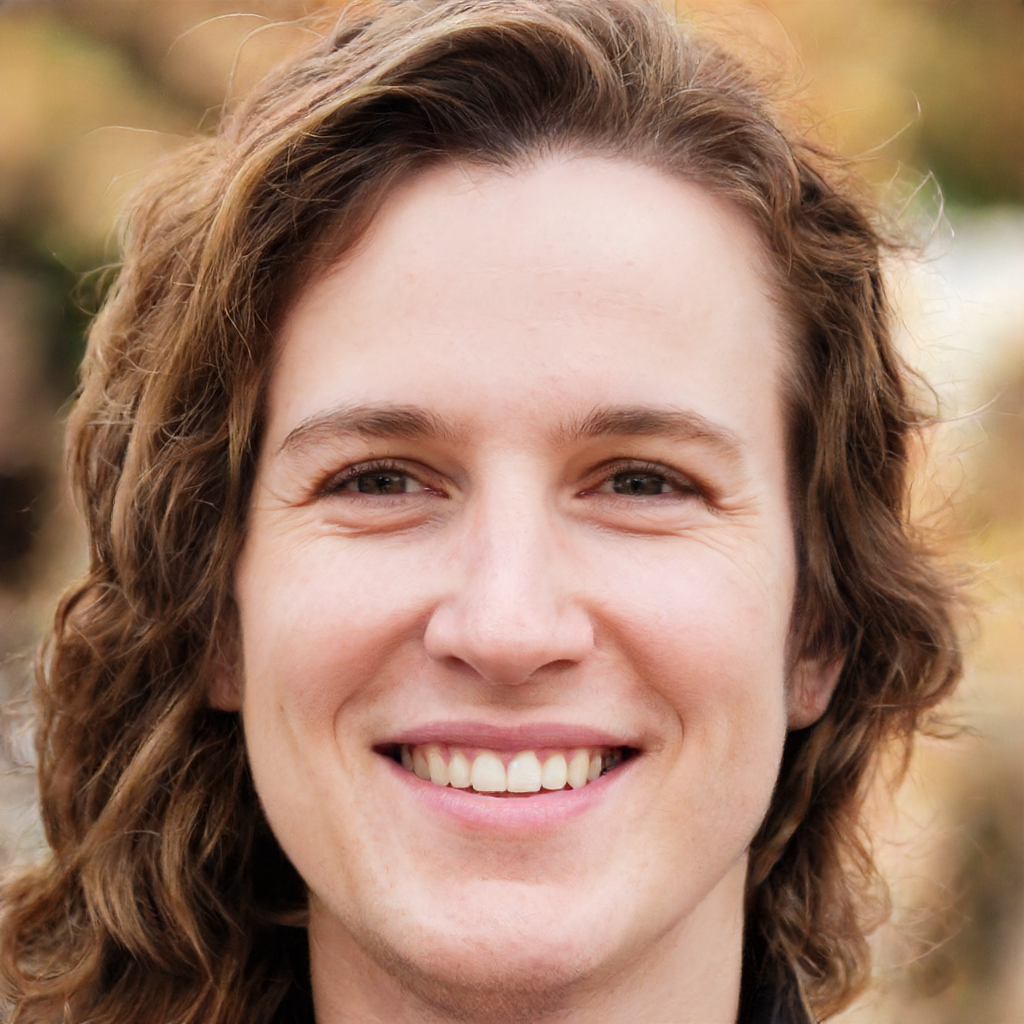
Label: Colored